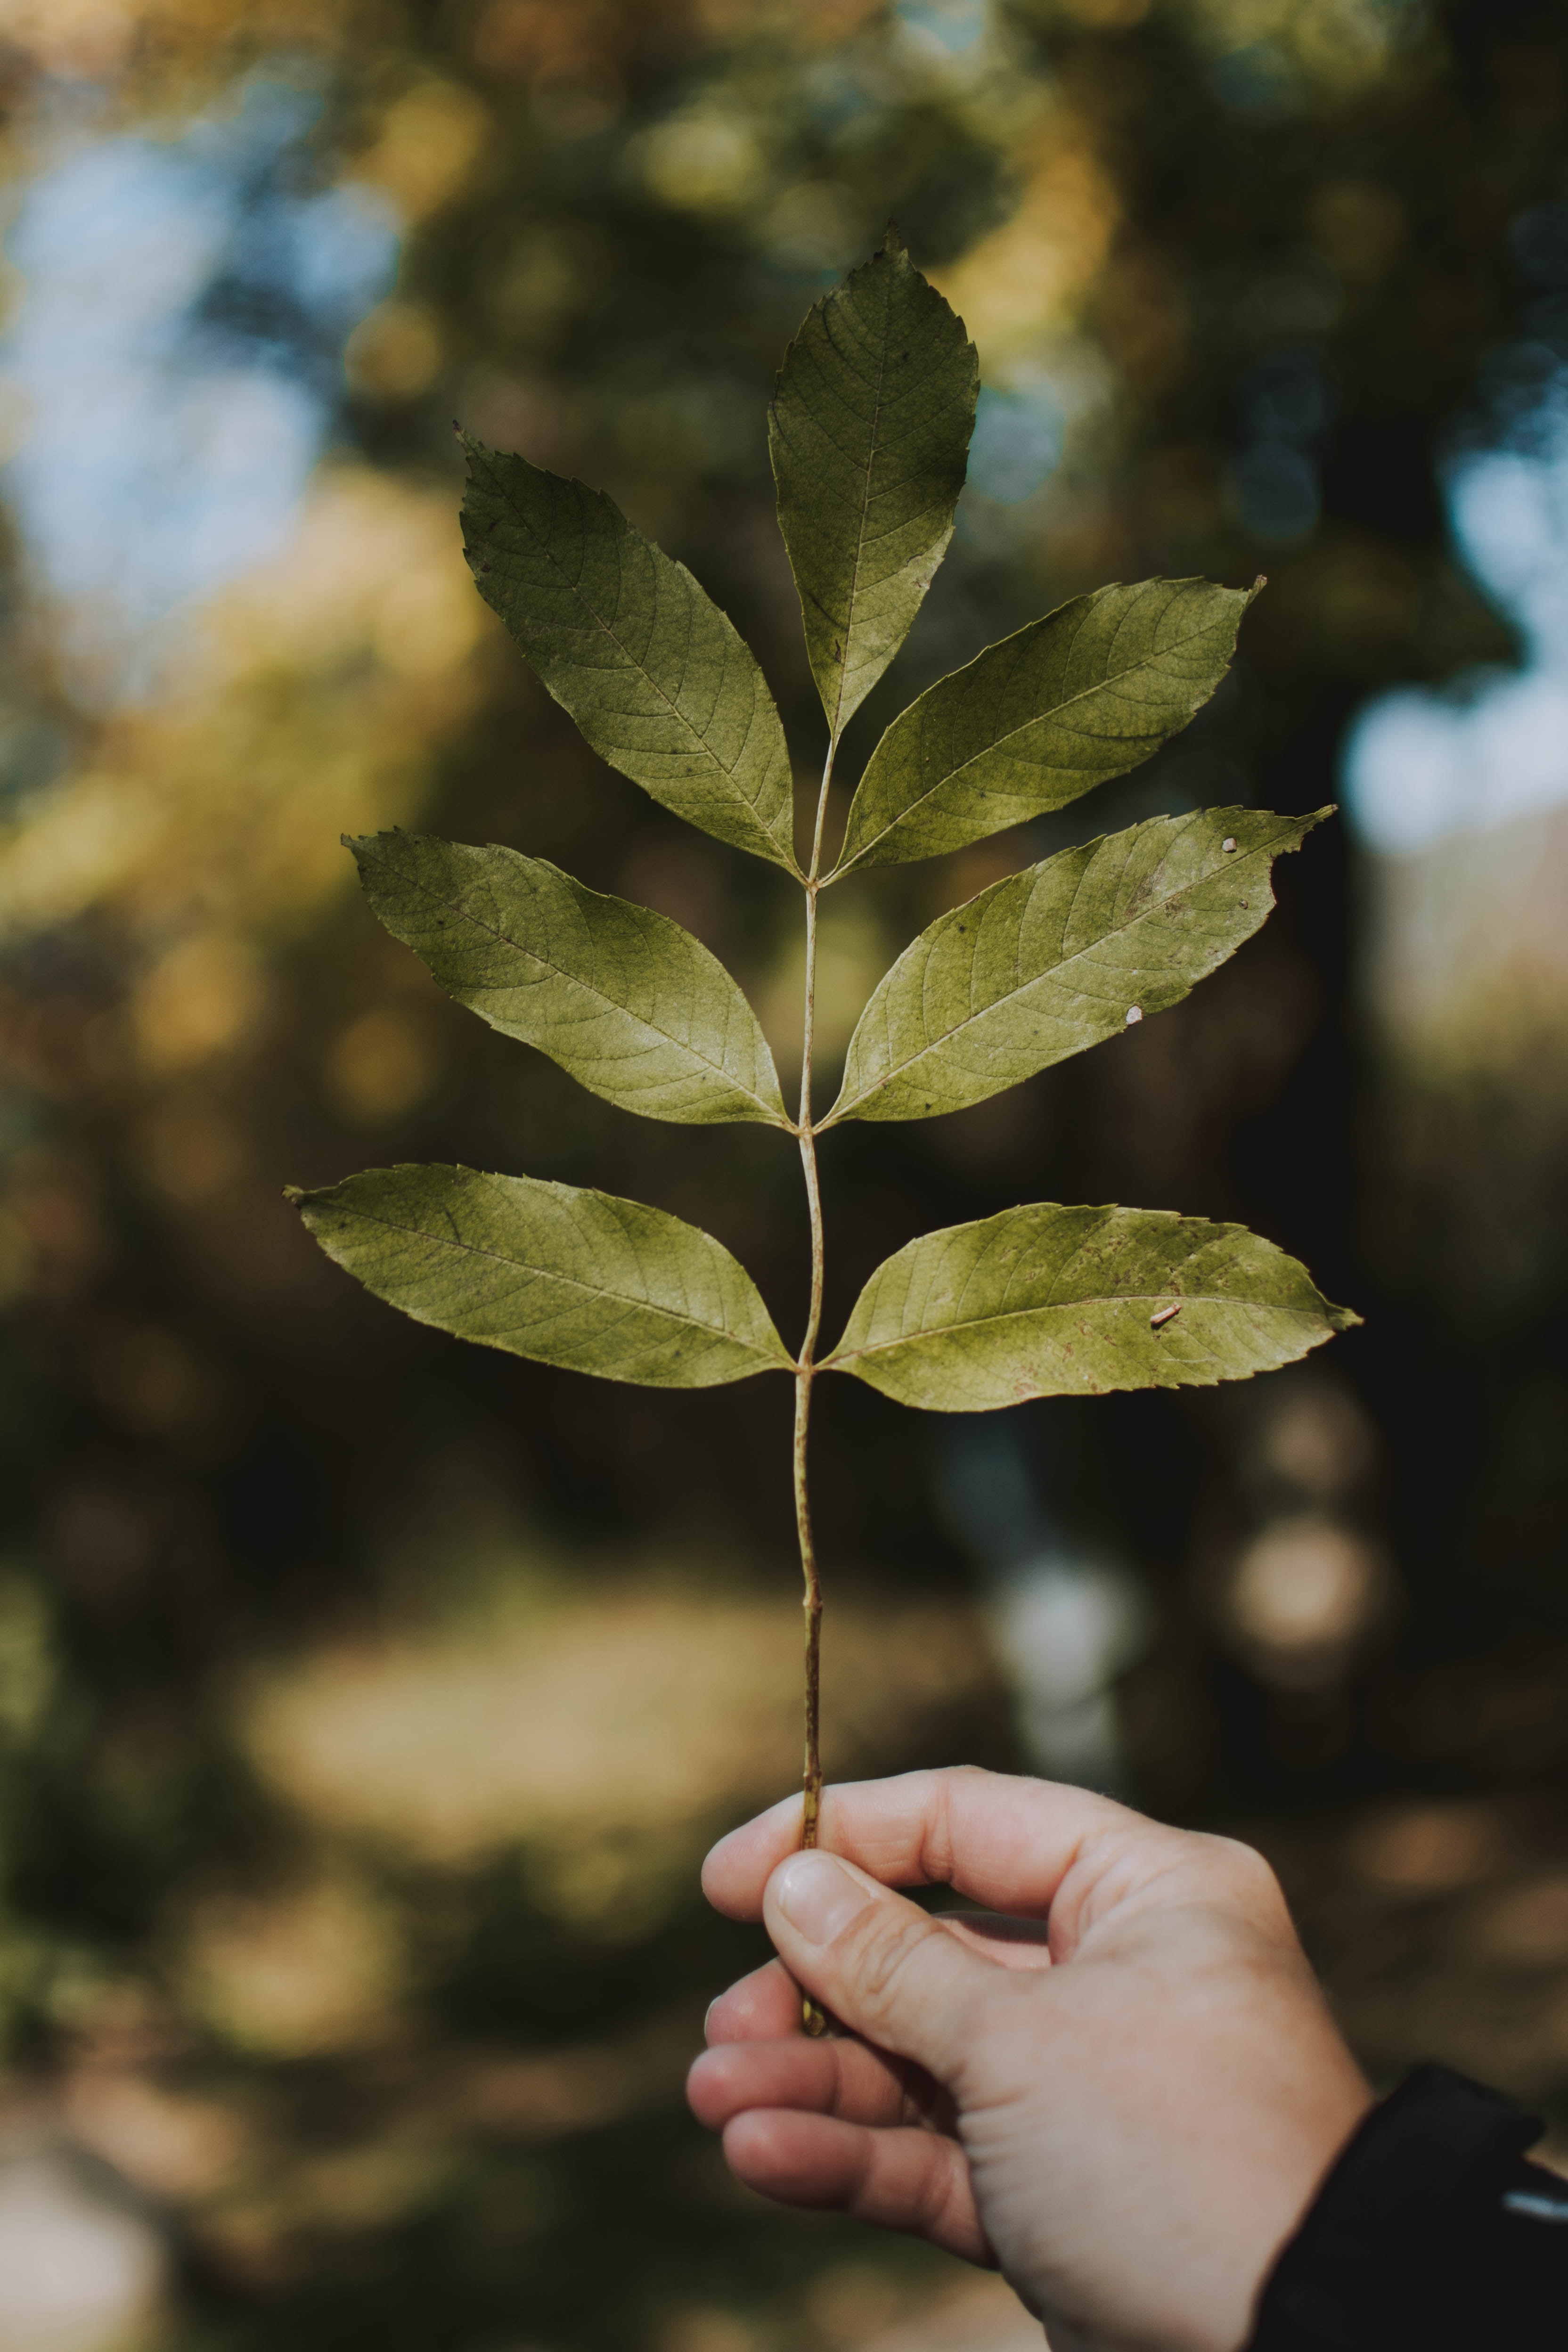
leaf, plant, plant stem, branch, twig, tree